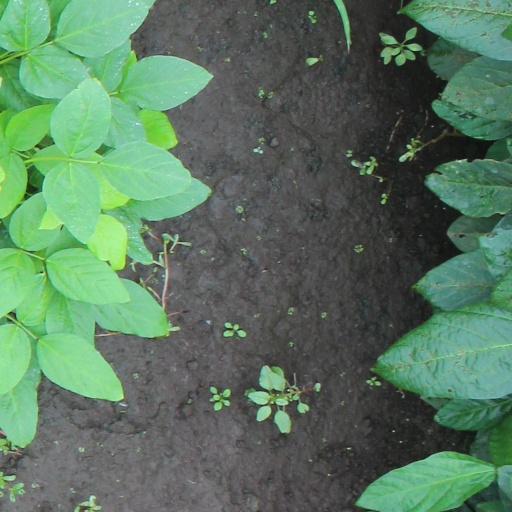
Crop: soybean